Felipe González

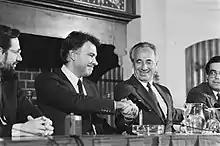
Felipe González meets with Shimon Peres in 1986, establishing diplomatic relations between Spain and Israel, a historic step that would lead to the Madrid Conference of 1991 peace talks between Israel and Palestine

Unemployment protection was expanded and a national education system for children under the age of six was established. Cash benefits in social housing, universal healthcare and education were introduced, along with earnings-based benefits for widowhood, sickness, disability and retirement. A Ministry of Social Affairs was also set up, allowing for social services to be decentralised in the early Nineties and to be available to all citizens, rather than only to those with social security.